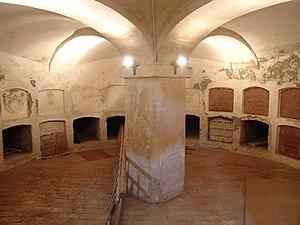
L'église Sainte-Madeleine de Beodra est une église catholique située à Novo Miloševo-Beodra, dans la province autonome de Voïvodine, dans la municipalité de Novi Bečej et dans le district du Banat central en Serbie. Elle est inscrite sur la liste des monuments culturels protégés de la République de Serbie.